Suburban Mobility Authority for Regional Transportation

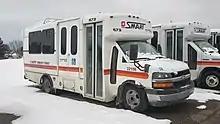
Community Transit minibus operated by the City of Farmington Hills

Connector is a dial-a-ride service available across the SMART service area, which requires a reservation made by telephone at least one day in advance. It is available to residents of all ages, provided they live more than 1/3 of a mile away from a fixed route, though the distance requirement is waived for seniors (65 or older) and disabled riders.